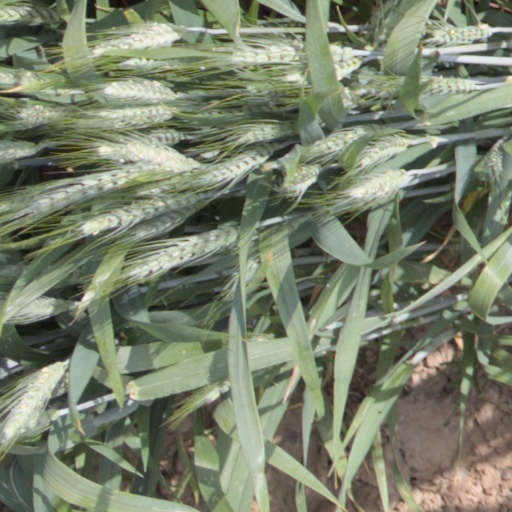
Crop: wheat